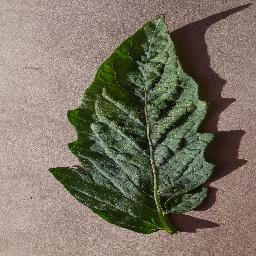
Label: Tomato___Spider_mites Two-spotted_spider_mite